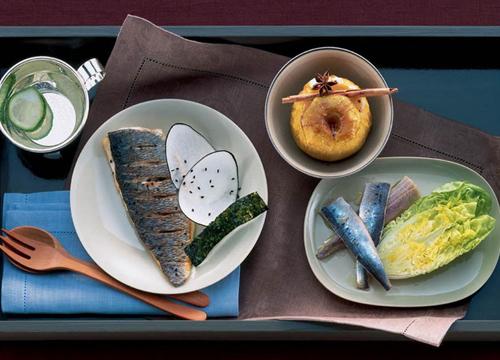
Label: trash